Children of Sorrow

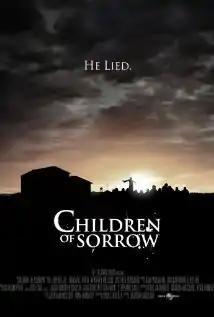

Children of Sorrow is a 2012 horror film directed by Jourdan McClure and part of the After Dark Originals series. The movie had its world release on October 6, 2012 at the Sacramento Horror Film Festival and was released to DVD on March 4, 2014 through Lionsgate Home Entertainment. The film stars Bill Oberst Jr. as a twisted cult leader.